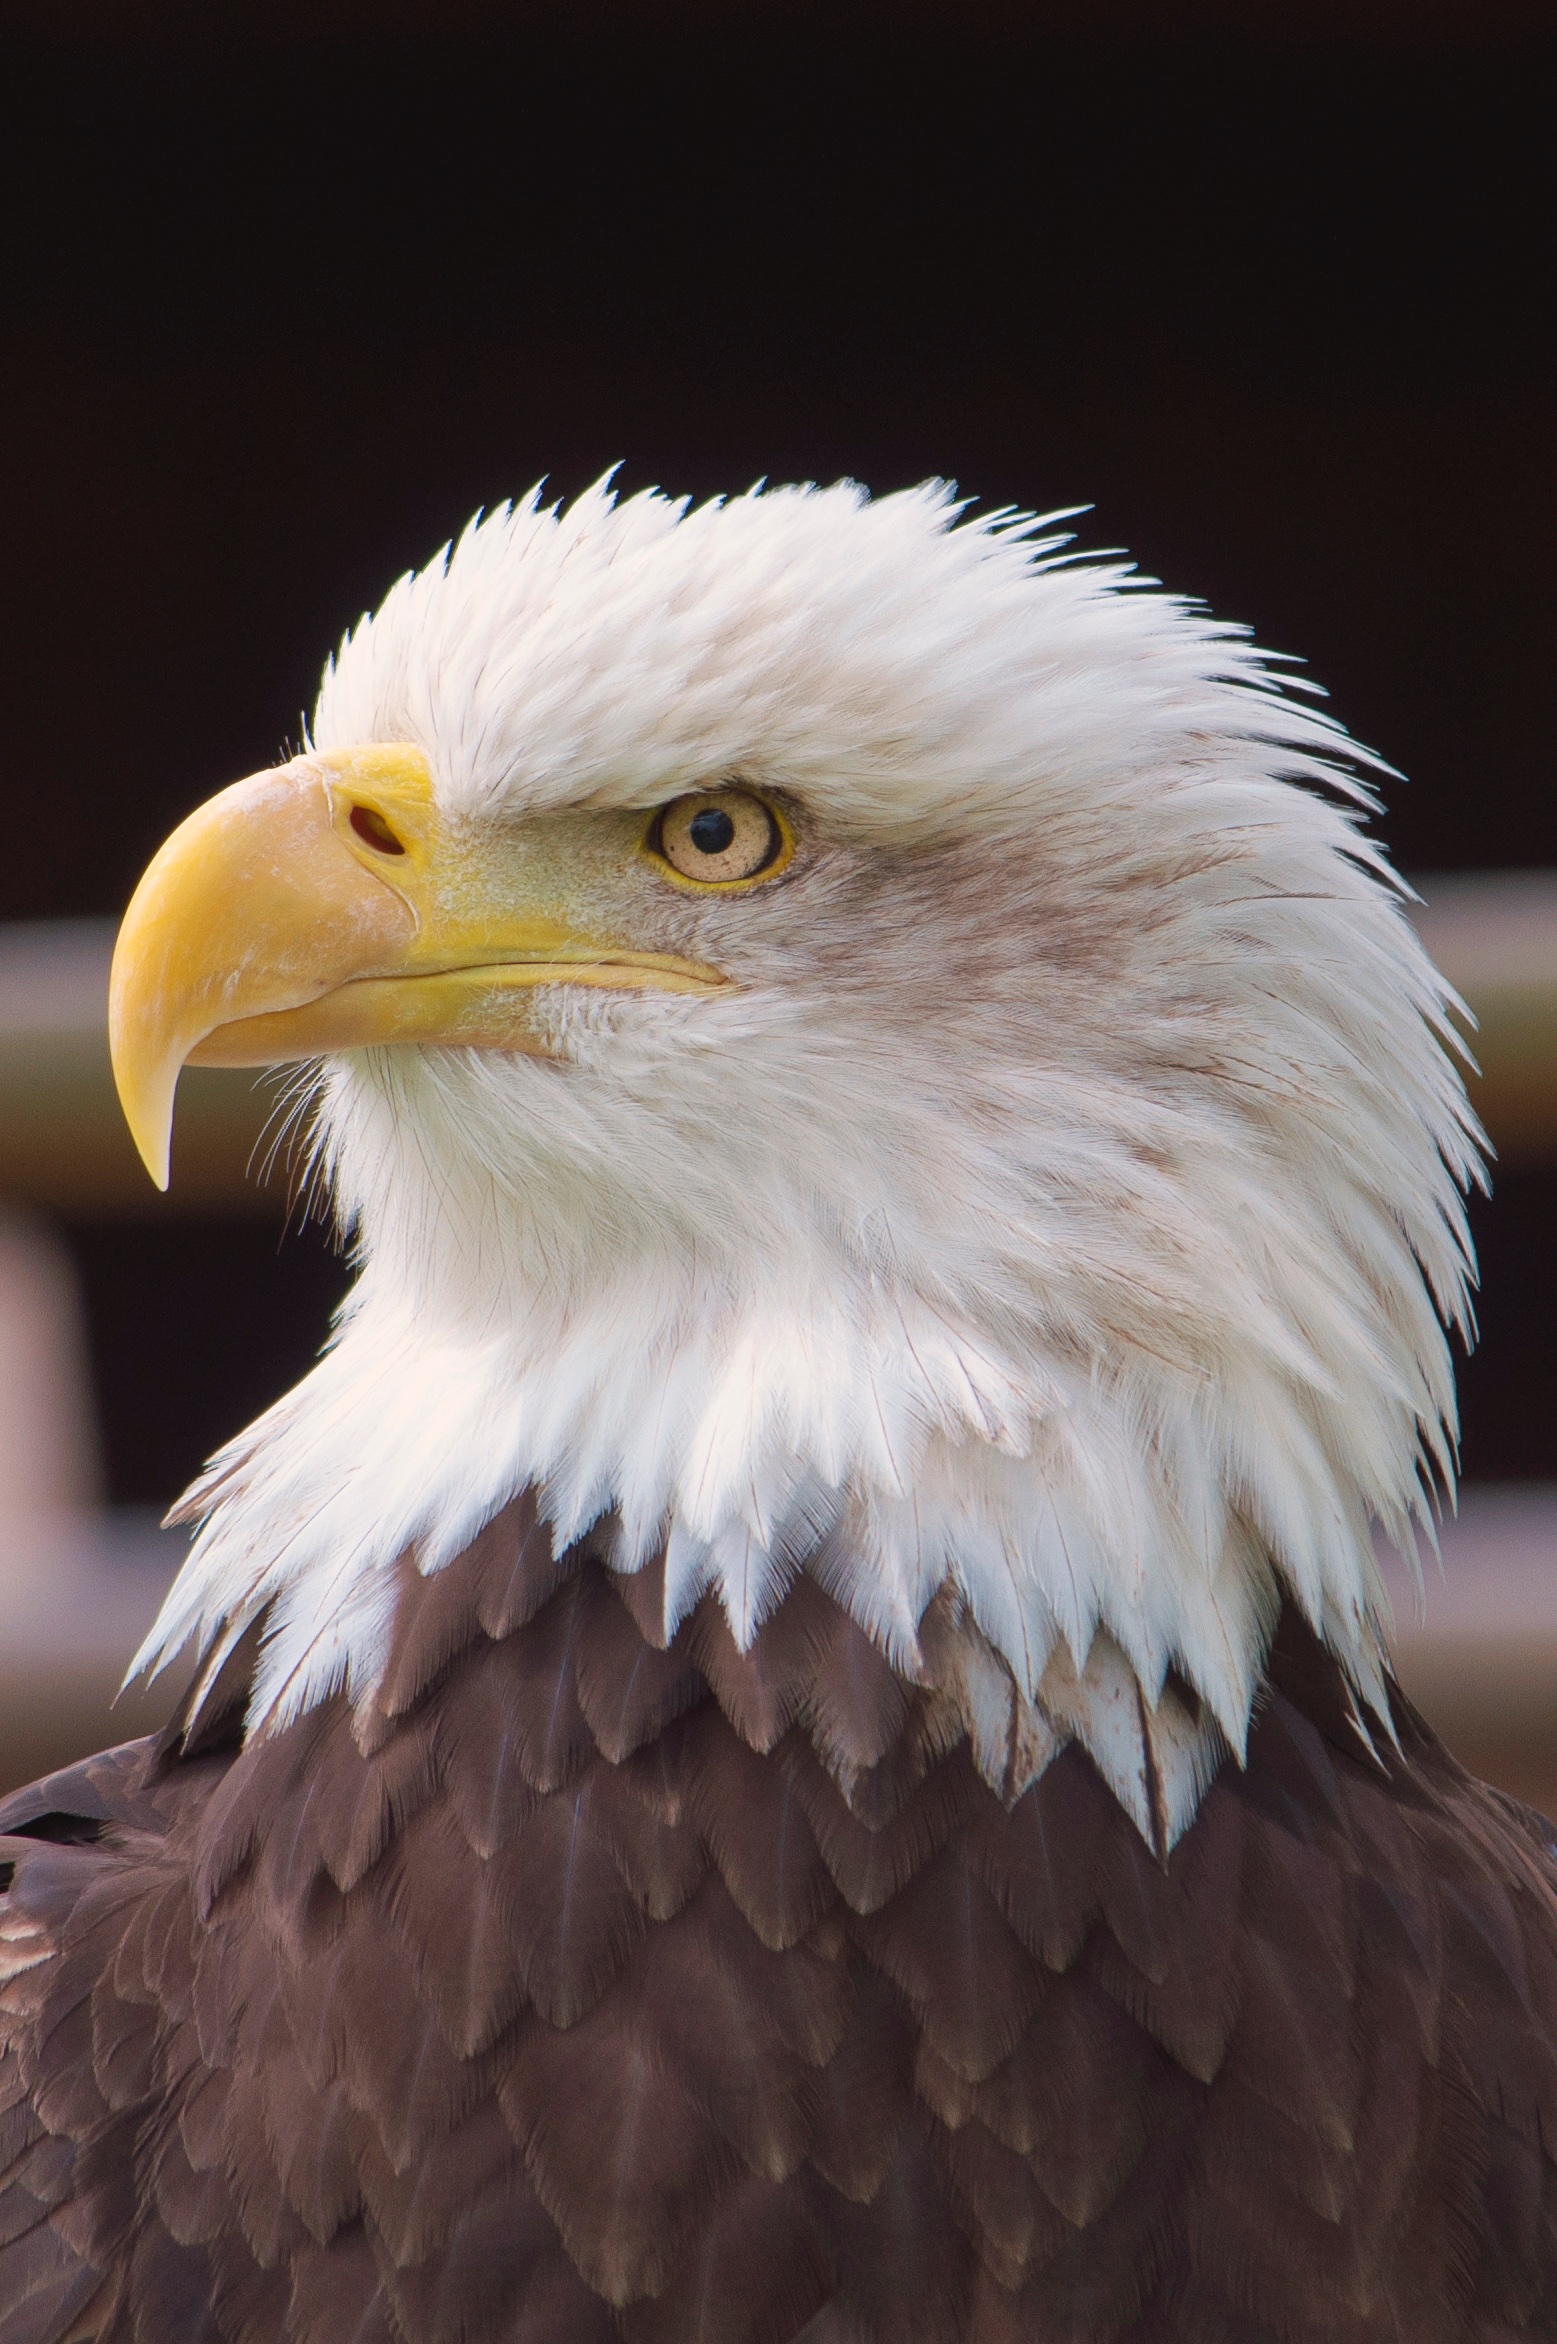
bird, wing, wildlife, beak, eagle, fauna, bird of prey, bald eagle, close up, vertebrate, accipitriformes